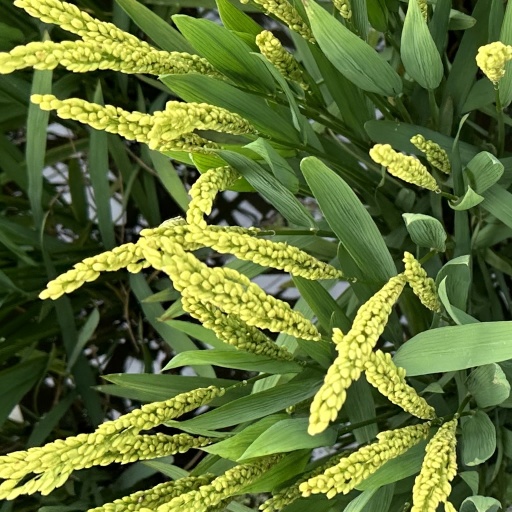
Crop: rice